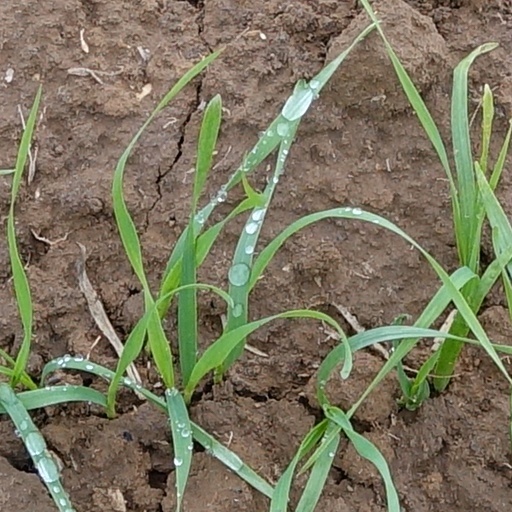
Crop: wheat